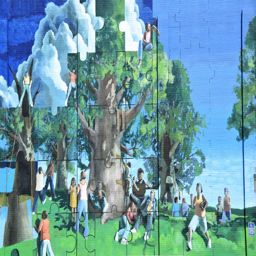
some great art work on the side of a building